Yairo Station

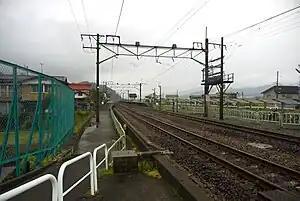
Yairo Station in February 2013

is a railway station in the city of Minamiuonuma, Niigata, Japan, operated by East Japan Railway Company (JR East).